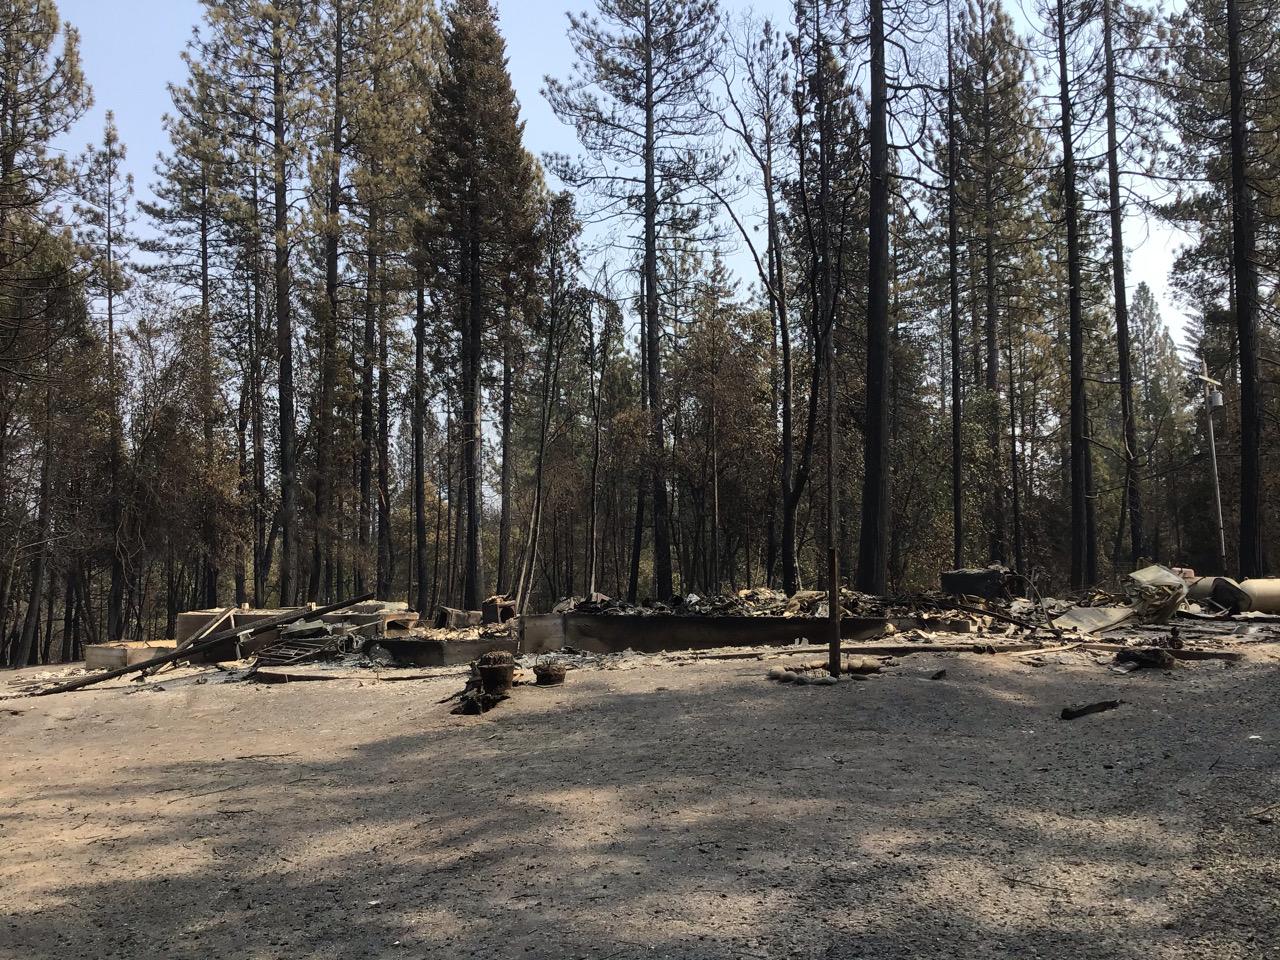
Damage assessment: destroyed